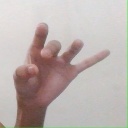
अक्षर: ओ